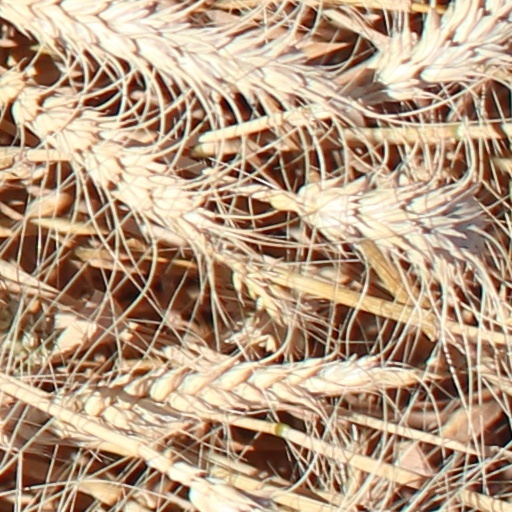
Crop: wheat